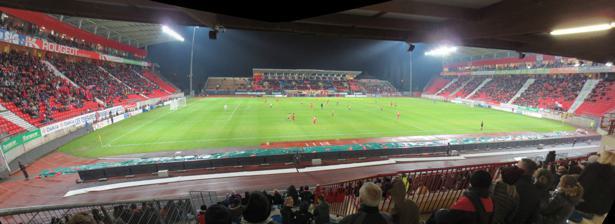
Building: Stade Gaston Gérard
Country: France
Year built: 1934
This article needs to be updated . Please help update this article to reflect recent events or newly available information. ( July 2021 ) Stade Gaston-Gérard Full name Parc des Sports Gaston-Gérard (sports complex), Stade Gaston-Gérard (stadium) Address Place Gaston-Gérard, 21000 Dijon Dijon France Coordinates 47°19′28″N 5°04′06″E / 47.324383°N 5.068342°E / 47.324383; 5.068342 Owner Ville de Dijon Capacity 15,459 Surface grass Construction Built 1934 Opened 21 May 1934 ( 1934-05-21 ) Renovated 2016-17 Tenants Dijon FCO Stade Gaston-Gérard is a multi-use stadium in Dijon , France .  It is used mostly for football matches and is the home stadium of Dijon FCO . The stadium is able to hold 15,459 people. A stadium renovation began in 2016, intended to increase the capacity to 20,000 seats. Completion of the renovation is expected in the summer of 2017.  The architect for the project is Jean Guervilly and the overall cost is 19 million euros. References